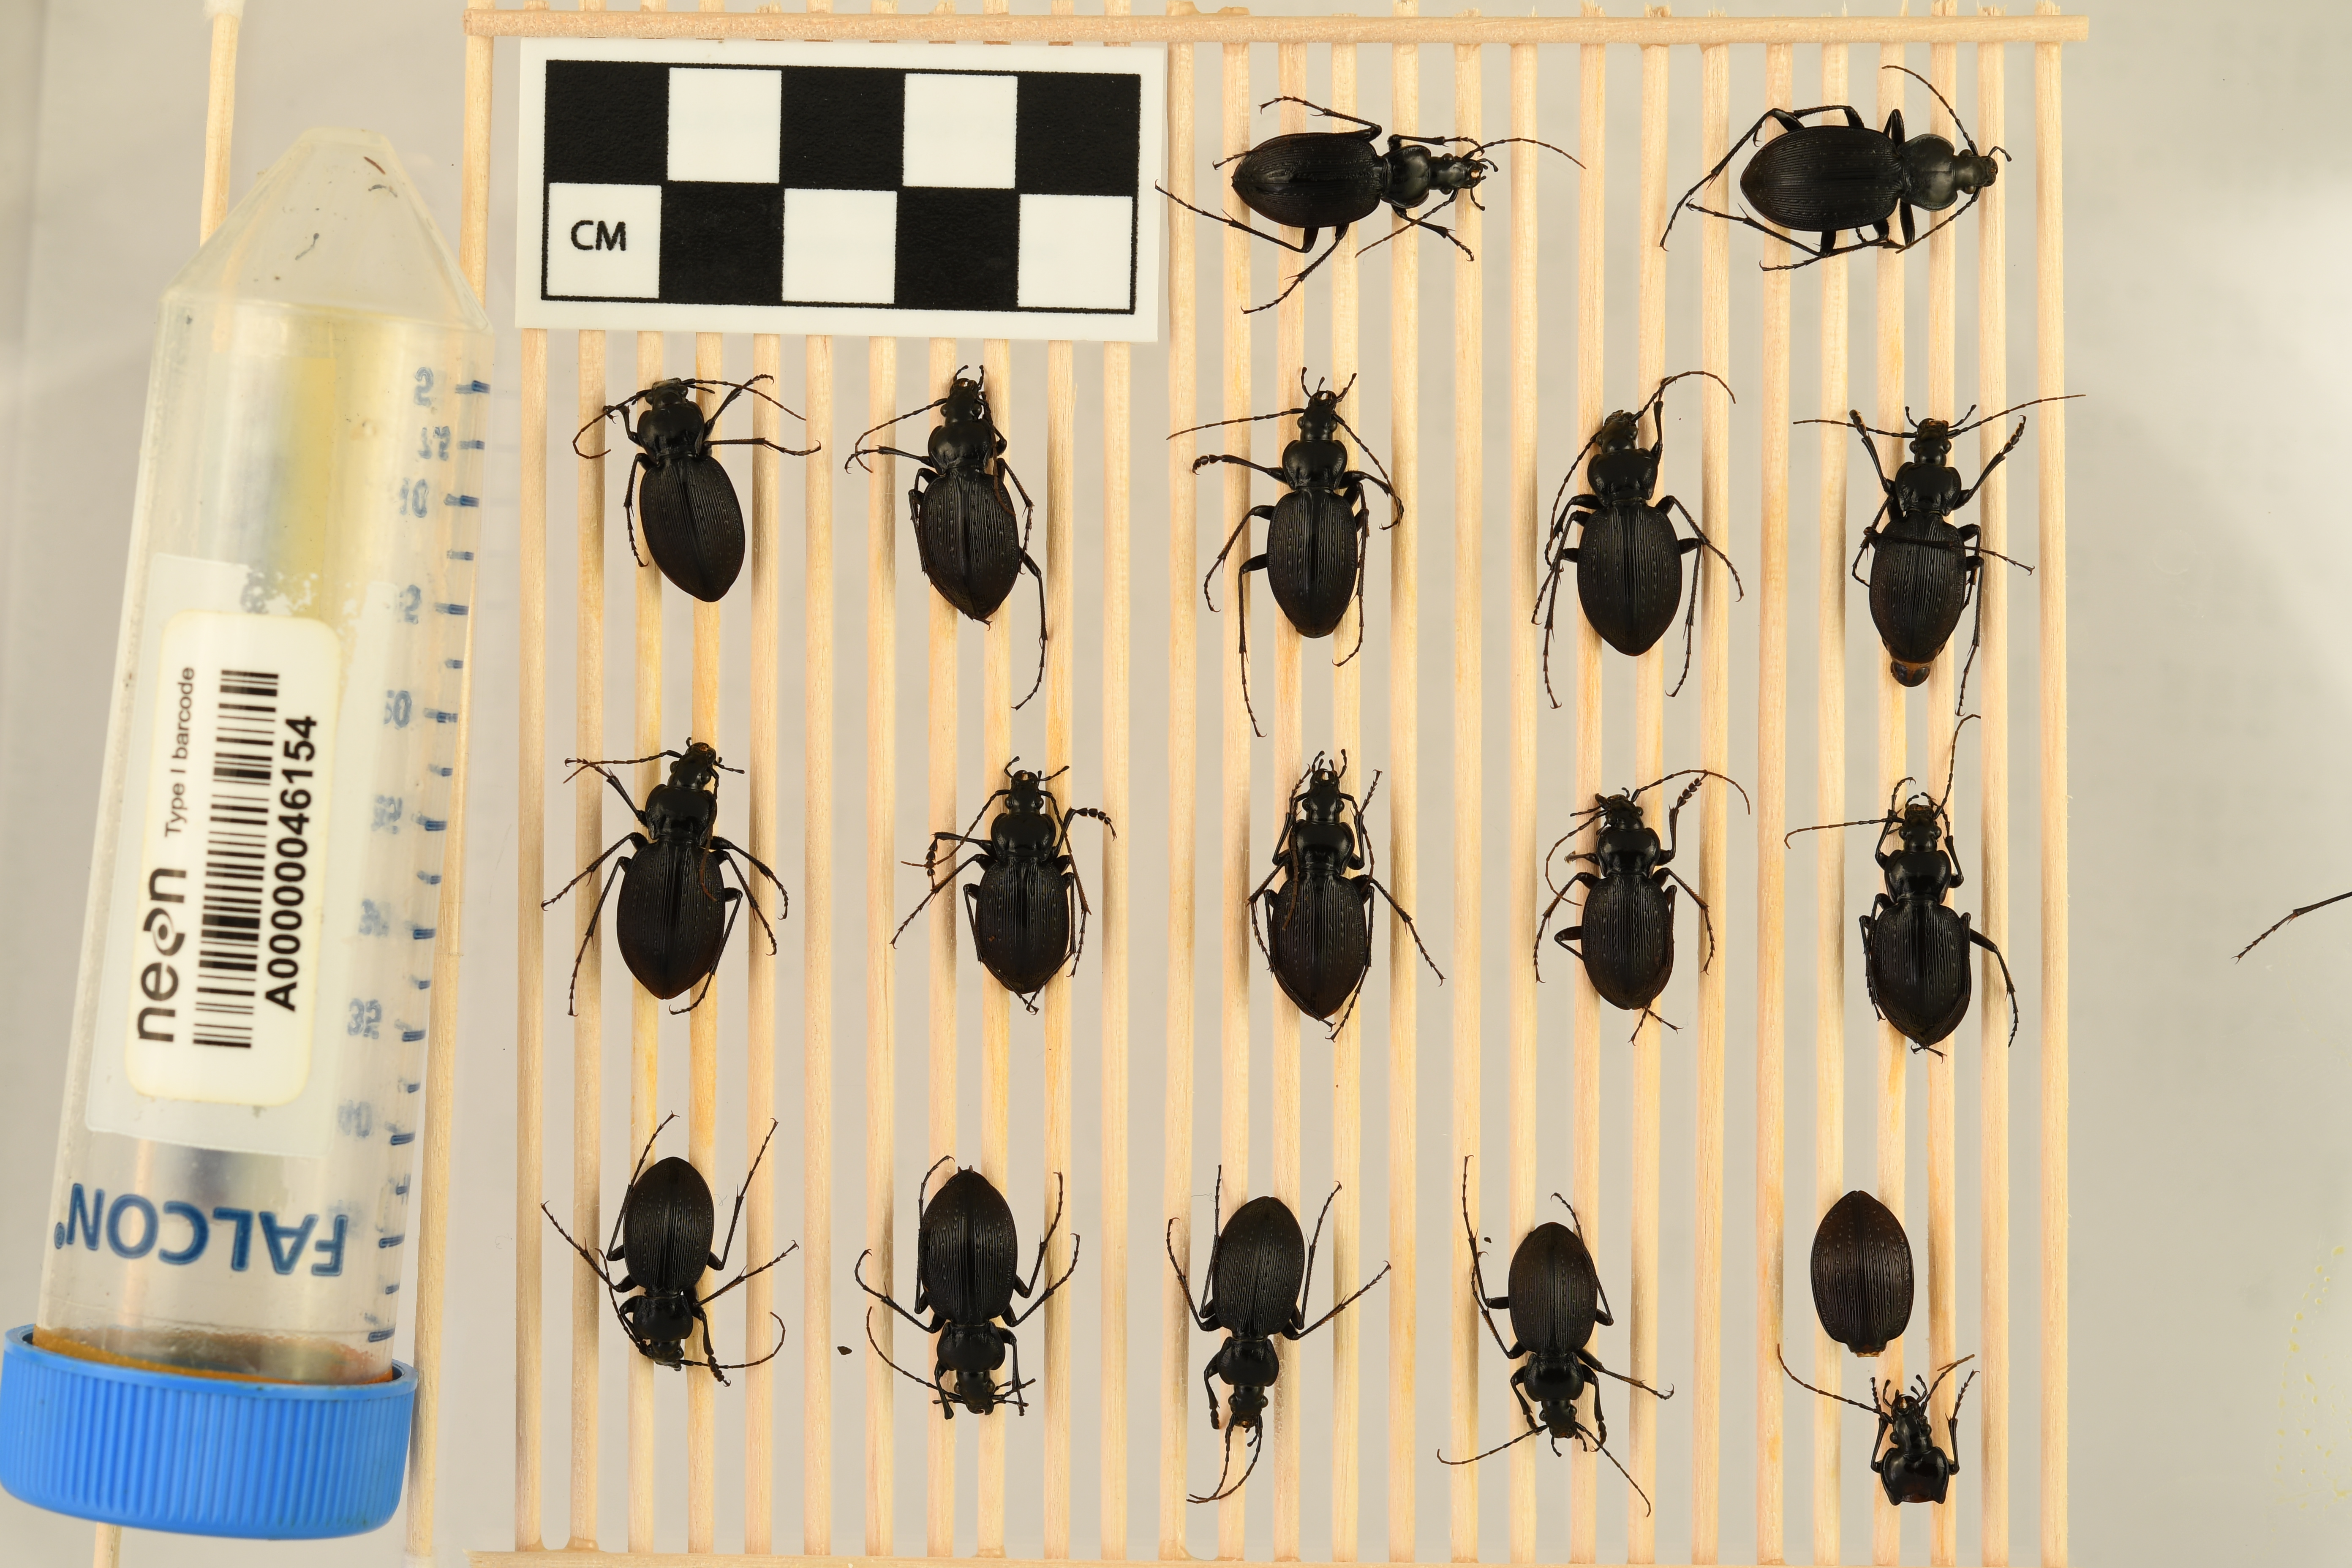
Carabus goryi — Great Smoky Mountains National Park NEON, plot GRSM_012. Beetle 1, ElytraLength: 1.311 cm (lying flat: Yes)

Carabus goryi — Great Smoky Mountains National Park NEON, plot GRSM_012. Beetle 1, ElytraWidth: 0.5888 cm (lying flat: Yes)

Carabus goryi — Great Smoky Mountains National Park NEON, plot GRSM_012. Beetle 2, ElytraLength: 1.423 cm (lying flat: Yes)

Carabus goryi — Great Smoky Mountains National Park NEON, plot GRSM_012. Beetle 2, ElytraWidth: 0.6888 cm (lying flat: Yes)

Carabus goryi — Great Smoky Mountains National Park NEON, plot GRSM_012. Beetle 3, ElytraLength: 1.305 cm (lying flat: Yes)

Carabus goryi — Great Smoky Mountains National Park NEON, plot GRSM_012. Beetle 3, ElytraWidth: 0.6655 cm (lying flat: Yes)

Carabus goryi — Great Smoky Mountains National Park NEON, plot GRSM_012. Beetle 4, ElytraLength: 1.297 cm (lying flat: No)

Carabus goryi — Great Smoky Mountains National Park NEON, plot GRSM_012. Beetle 4, ElytraWidth: 0.6588 cm (lying flat: No)

Carabus goryi — Great Smoky Mountains National Park NEON, plot GRSM_012. Beetle 5, ElytraLength: 1.289 cm (lying flat: Yes)

Carabus goryi — Great Smoky Mountains National Park NEON, plot GRSM_012. Beetle 5, ElytraWidth: 0.5666 cm (lying flat: Yes)

Carabus goryi — Great Smoky Mountains National Park NEON, plot GRSM_012. Beetle 6, ElytraLength: 1.367 cm (lying flat: Yes)

Carabus goryi — Great Smoky Mountains National Park NEON, plot GRSM_012. Beetle 6, ElytraWidth: 0.6225 cm (lying flat: Yes)

Carabus goryi — Great Smoky Mountains National Park NEON, plot GRSM_012. Beetle 7, ElytraLength: 1.283 cm (lying flat: Yes)

Carabus goryi — Great Smoky Mountains National Park NEON, plot GRSM_012. Beetle 7, ElytraWidth: 0.6146 cm (lying flat: Yes)

Carabus goryi — Great Smoky Mountains National Park NEON, plot GRSM_012. Beetle 8, ElytraLength: 1.394 cm (lying flat: Yes)

Carabus goryi — Great Smoky Mountains National Park NEON, plot GRSM_012. Beetle 8, ElytraWidth: 0.6588 cm (lying flat: Yes)

Carabus goryi — Great Smoky Mountains National Park NEON, plot GRSM_012. Beetle 9, ElytraLength: 1.166 cm (lying flat: Yes)

Carabus goryi — Great Smoky Mountains National Park NEON, plot GRSM_012. Beetle 9, ElytraWidth: 0.6444 cm (lying flat: Yes)

Carabus goryi — Great Smoky Mountains National Park NEON, plot GRSM_012. Beetle 10, ElytraLength: 1.289 cm (lying flat: Yes)

Carabus goryi — Great Smoky Mountains National Park NEON, plot GRSM_012. Beetle 10, ElytraWidth: 0.6443 cm (lying flat: Yes)

Carabus goryi — Great Smoky Mountains National Park NEON, plot GRSM_012. Beetle 11, ElytraLength: 1.189 cm (lying flat: Yes)

Carabus goryi — Great Smoky Mountains National Park NEON, plot GRSM_012. Beetle 11, ElytraWidth: 0.5444 cm (lying flat: Yes)

Carabus goryi — Great Smoky Mountains National Park NEON, plot GRSM_012. Beetle 12, ElytraLength: 1.301 cm (lying flat: Yes)

Carabus goryi — Great Smoky Mountains National Park NEON, plot GRSM_012. Beetle 12, ElytraWidth: 0.6447 cm (lying flat: Yes)

Carabus goryi — Great Smoky Mountains National Park NEON, plot GRSM_012. Beetle 13, ElytraLength: 1.194 cm (lying flat: Yes)

Carabus goryi — Great Smoky Mountains National Park NEON, plot GRSM_012. Beetle 13, ElytraWidth: 0.5582 cm (lying flat: Yes)

Carabus goryi — Great Smoky Mountains National Park NEON, plot GRSM_012. Beetle 14, ElytraLength: 1.344 cm (lying flat: Yes)

Carabus goryi — Great Smoky Mountains National Park NEON, plot GRSM_012. Beetle 14, ElytraWidth: 0.5555 cm (lying flat: Yes)

Carabus goryi — Great Smoky Mountains National Park NEON, plot GRSM_012. Beetle 15, ElytraLength: 1.216 cm (lying flat: Yes)

Carabus goryi — Great Smoky Mountains National Park NEON, plot GRSM_012. Beetle 15, ElytraWidth: 0.5753 cm (lying flat: Yes)

Carabus goryi — Great Smoky Mountains National Park NEON, plot GRSM_012. Beetle 16, ElytraLength: 1.133 cm (lying flat: Yes)

Carabus goryi — Great Smoky Mountains National Park NEON, plot GRSM_012. Beetle 16, ElytraWidth: 0.5776 cm (lying flat: Yes)

Carabus goryi — Great Smoky Mountains National Park NEON, plot GRSM_012. Beetle 17, ElytraLength: 1.402 cm (lying flat: Yes)

Carabus goryi — Great Smoky Mountains National Park NEON, plot GRSM_012. Beetle 17, ElytraWidth: 0.6237 cm (lying flat: Yes)

Carabus goryi — Great Smoky Mountains National Park NEON, plot GRSM_012. Beetle 1, ElytraLength: 1.172 cm (lying flat: Yes)

Carabus goryi — Great Smoky Mountains National Park NEON, plot GRSM_012. Beetle 1, ElytraWidth: 0.576 cm (lying flat: Yes)

Carabus goryi — Great Smoky Mountains National Park NEON, plot GRSM_012. Beetle 2, ElytraLength: 1.273 cm (lying flat: Yes)

Carabus goryi — Great Smoky Mountains National Park NEON, plot GRSM_012. Beetle 2, ElytraWidth: 0.6778 cm (lying flat: Yes)

Carabus goryi — Great Smoky Mountains National Park NEON, plot GRSM_012. Beetle 3, ElytraLength: 1.163 cm (lying flat: Yes)

Carabus goryi — Great Smoky Mountains National Park NEON, plot GRSM_012. Beetle 3, ElytraWidth: 0.6076 cm (lying flat: Yes)

Carabus goryi — Great Smoky Mountains National Park NEON, plot GRSM_012. Beetle 4, ElytraLength: 1.154 cm (lying flat: Yes)

Carabus goryi — Great Smoky Mountains National Park NEON, plot GRSM_012. Beetle 4, ElytraWidth: 0.598 cm (lying flat: Yes)

Carabus goryi — Great Smoky Mountains National Park NEON, plot GRSM_012. Beetle 5, ElytraLength: 1.111 cm (lying flat: Yes)

Carabus goryi — Great Smoky Mountains National Park NEON, plot GRSM_012. Beetle 5, ElytraWidth: 0.5558 cm (lying flat: Yes)

Carabus goryi — Great Smoky Mountains National Park NEON, plot GRSM_012. Beetle 6, ElytraLength: 1.223 cm (lying flat: Yes)

Carabus goryi — Great Smoky Mountains National Park NEON, plot GRSM_012. Beetle 6, ElytraWidth: 0.5959 cm (lying flat: Yes)

Carabus goryi — Great Smoky Mountains National Park NEON, plot GRSM_012. Beetle 7, ElytraLength: 1.156 cm (lying flat: Yes)

Carabus goryi — Great Smoky Mountains National Park NEON, plot GRSM_012. Beetle 7, ElytraWidth: 0.5688 cm (lying flat: Yes)

Carabus goryi — Great Smoky Mountains National Park NEON, plot GRSM_012. Beetle 8, ElytraLength: 1.254 cm (lying flat: Yes)

Carabus goryi — Great Smoky Mountains National Park NEON, plot GRSM_012. Beetle 8, ElytraWidth: 0.5972 cm (lying flat: Yes)

Carabus goryi — Great Smoky Mountains National Park NEON, plot GRSM_012. Beetle 9, ElytraLength: 1.06 cm (lying flat: Yes)

Carabus goryi — Great Smoky Mountains National Park NEON, plot GRSM_012. Beetle 9, ElytraWidth: 0.5756 cm (lying flat: Yes)

Carabus goryi — Great Smoky Mountains National Park NEON, plot GRSM_012. Beetle 10, ElytraLength: 1.161 cm (lying flat: Yes)

Carabus goryi — Great Smoky Mountains National Park NEON, plot GRSM_012. Beetle 10, ElytraWidth: 0.5554 cm (lying flat: Yes)

Carabus goryi — Great Smoky Mountains National Park NEON, plot GRSM_012. Beetle 11, ElytraLength: 1.091 cm (lying flat: Yes)

Carabus goryi — Great Smoky Mountains National Park NEON, plot GRSM_012. Beetle 11, ElytraWidth: 0.5049 cm (lying flat: Yes)

Carabus goryi — Great Smoky Mountains National Park NEON, plot GRSM_012. Beetle 12, ElytraLength: 1.153 cm (lying flat: Yes)

Carabus goryi — Great Smoky Mountains National Park NEON, plot GRSM_012. Beetle 12, ElytraWidth: 0.5764 cm (lying flat: Yes)

Carabus goryi — Great Smoky Mountains National Park NEON, plot GRSM_012. Beetle 13, ElytraLength: 1.063 cm (lying flat: Yes)

Carabus goryi — Great Smoky Mountains National Park NEON, plot GRSM_012. Beetle 13, ElytraWidth: 0.5858 cm (lying flat: Yes)

Carabus goryi — Great Smoky Mountains National Park NEON, plot GRSM_012. Beetle 14, ElytraLength: 1.222 cm (lying flat: Yes)

Carabus goryi — Great Smoky Mountains National Park NEON, plot GRSM_012. Beetle 14, ElytraWidth: 0.6463 cm (lying flat: Yes)

Carabus goryi — Great Smoky Mountains National Park NEON, plot GRSM_012. Beetle 15, ElytraLength: 1.074 cm (lying flat: Yes)

Carabus goryi — Great Smoky Mountains National Park NEON, plot GRSM_012. Beetle 15, ElytraWidth: 0.5348 cm (lying flat: Yes)